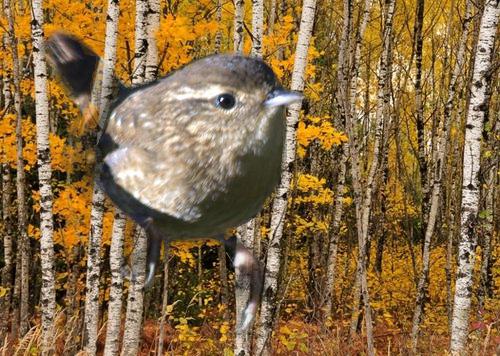
Bird species: Winter_Wren
Bird type: landbird
Background: land